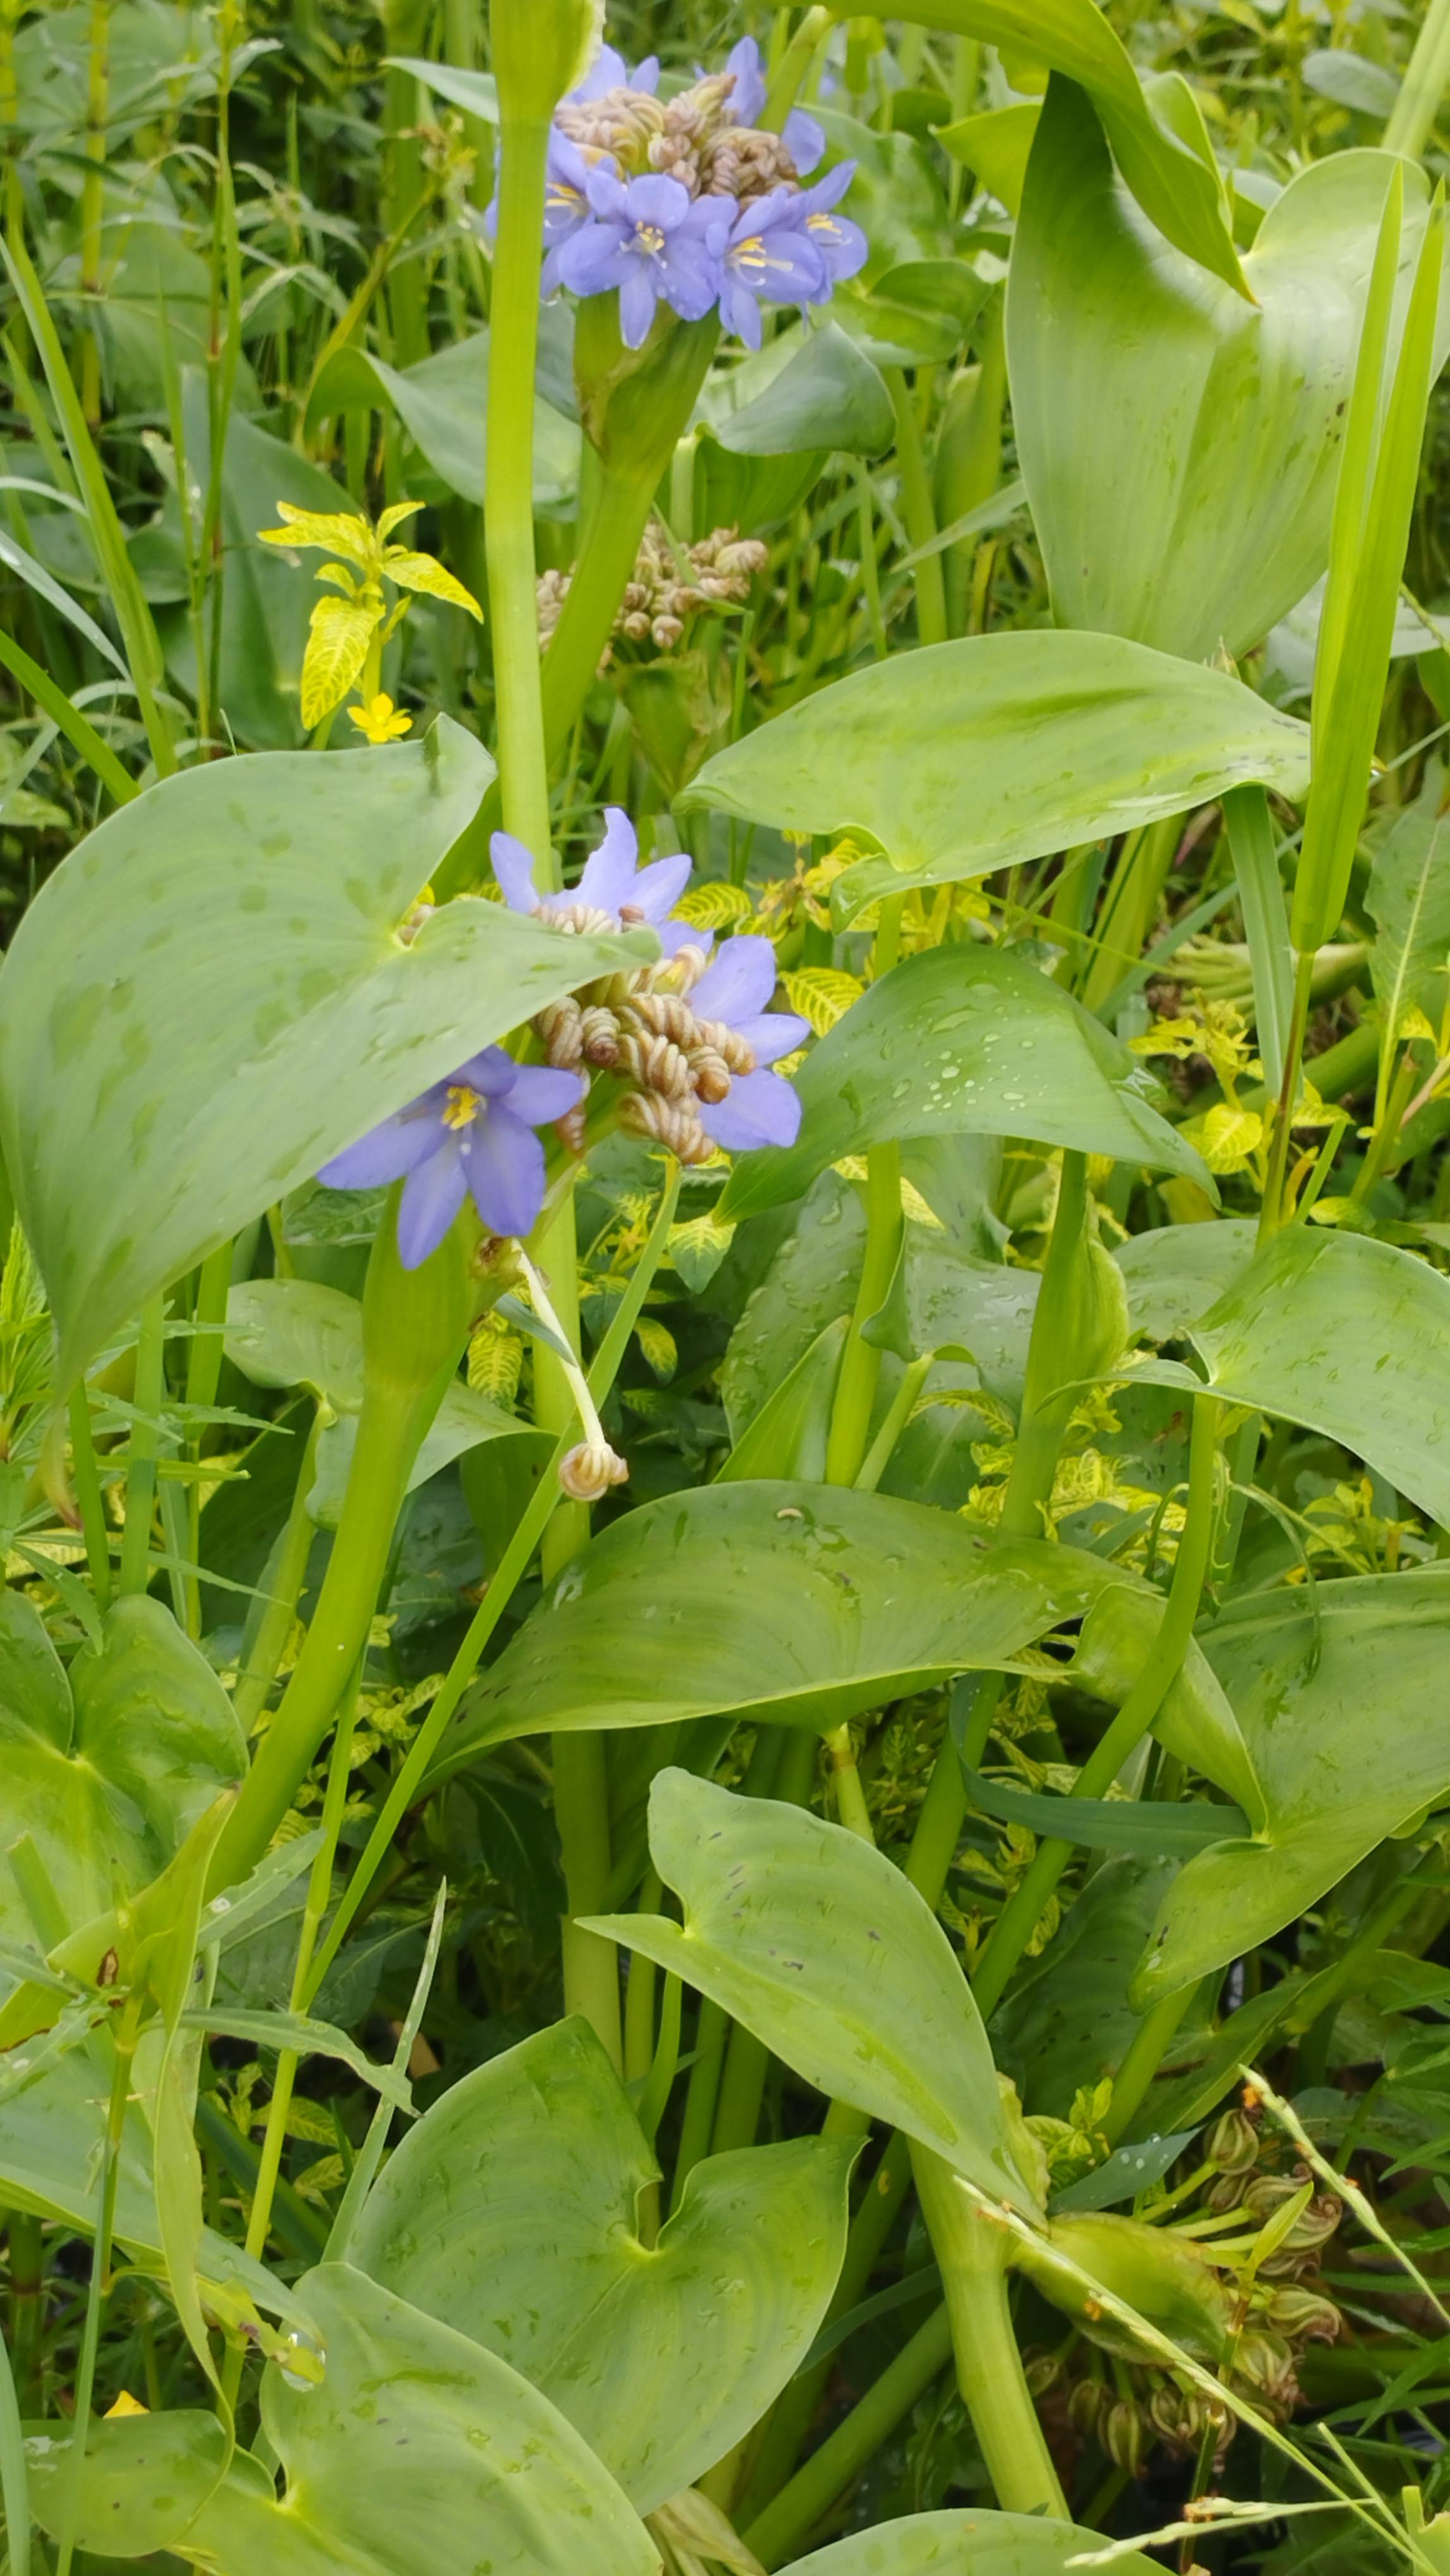
Species: Heartleaf False Pickerelweed (Monochoria korsakowii)